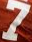
Number: 7